Border Environment Cooperation Commission

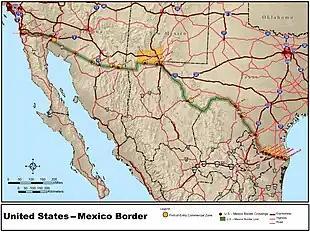
United States–Mexico border map

The Border Environment Cooperation Commission (BECC) headquartered in Ciudad Juarez, Chihuahua, Mexico, is a binational organization created in 1994 by the Federal Governments of the United States of America and Mexico under a side-agreement to the North American Free Trade Agreement (NAFTA). BECC along with its sister-institution the North American Development Bank (NADB), established by the same agreement and headquartered in San Antonio, Texas, USA, are charged with helping to improve the environmental conditions of the Mexico–United States border region in order to advance the well-being of residents in both nations. The scope of their mandate and the specific functions of each institution are defined in the agreement between the two governments (the "Charter"), as amended in August 2004.